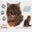
Label: cat